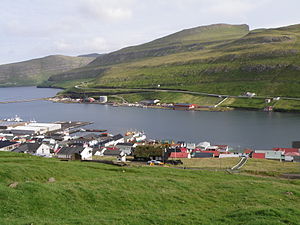
Vágur / Galleri
Vágur er en af de større bygder på Suðuroy (Suderø), som er den sydligste af Færøernes 18 øer. Her ses centrum af bygden samt fjorden og havnen. Bjerget Rávan ses på den anden side af fjorden.
Vágur, dansk: Våg, er med sine 1360 indbyggere i 2010 den næststørste bygd på Suðuroy på Færøerne og administrationscenter for Vágs kommuna. Vágur havn har en bassindybde på 14 m. I havnen er der flere fiskekuttere, et skibsværft og flere fiskefabrikker. Vágur har en folkeskole, to børnehaver, en læge og tandklinik, en klinik for fysioterapi, 1 fodterapeut, et mindre hotel med restaurant, en bank, forskellige butikker og en tømmerhandel.